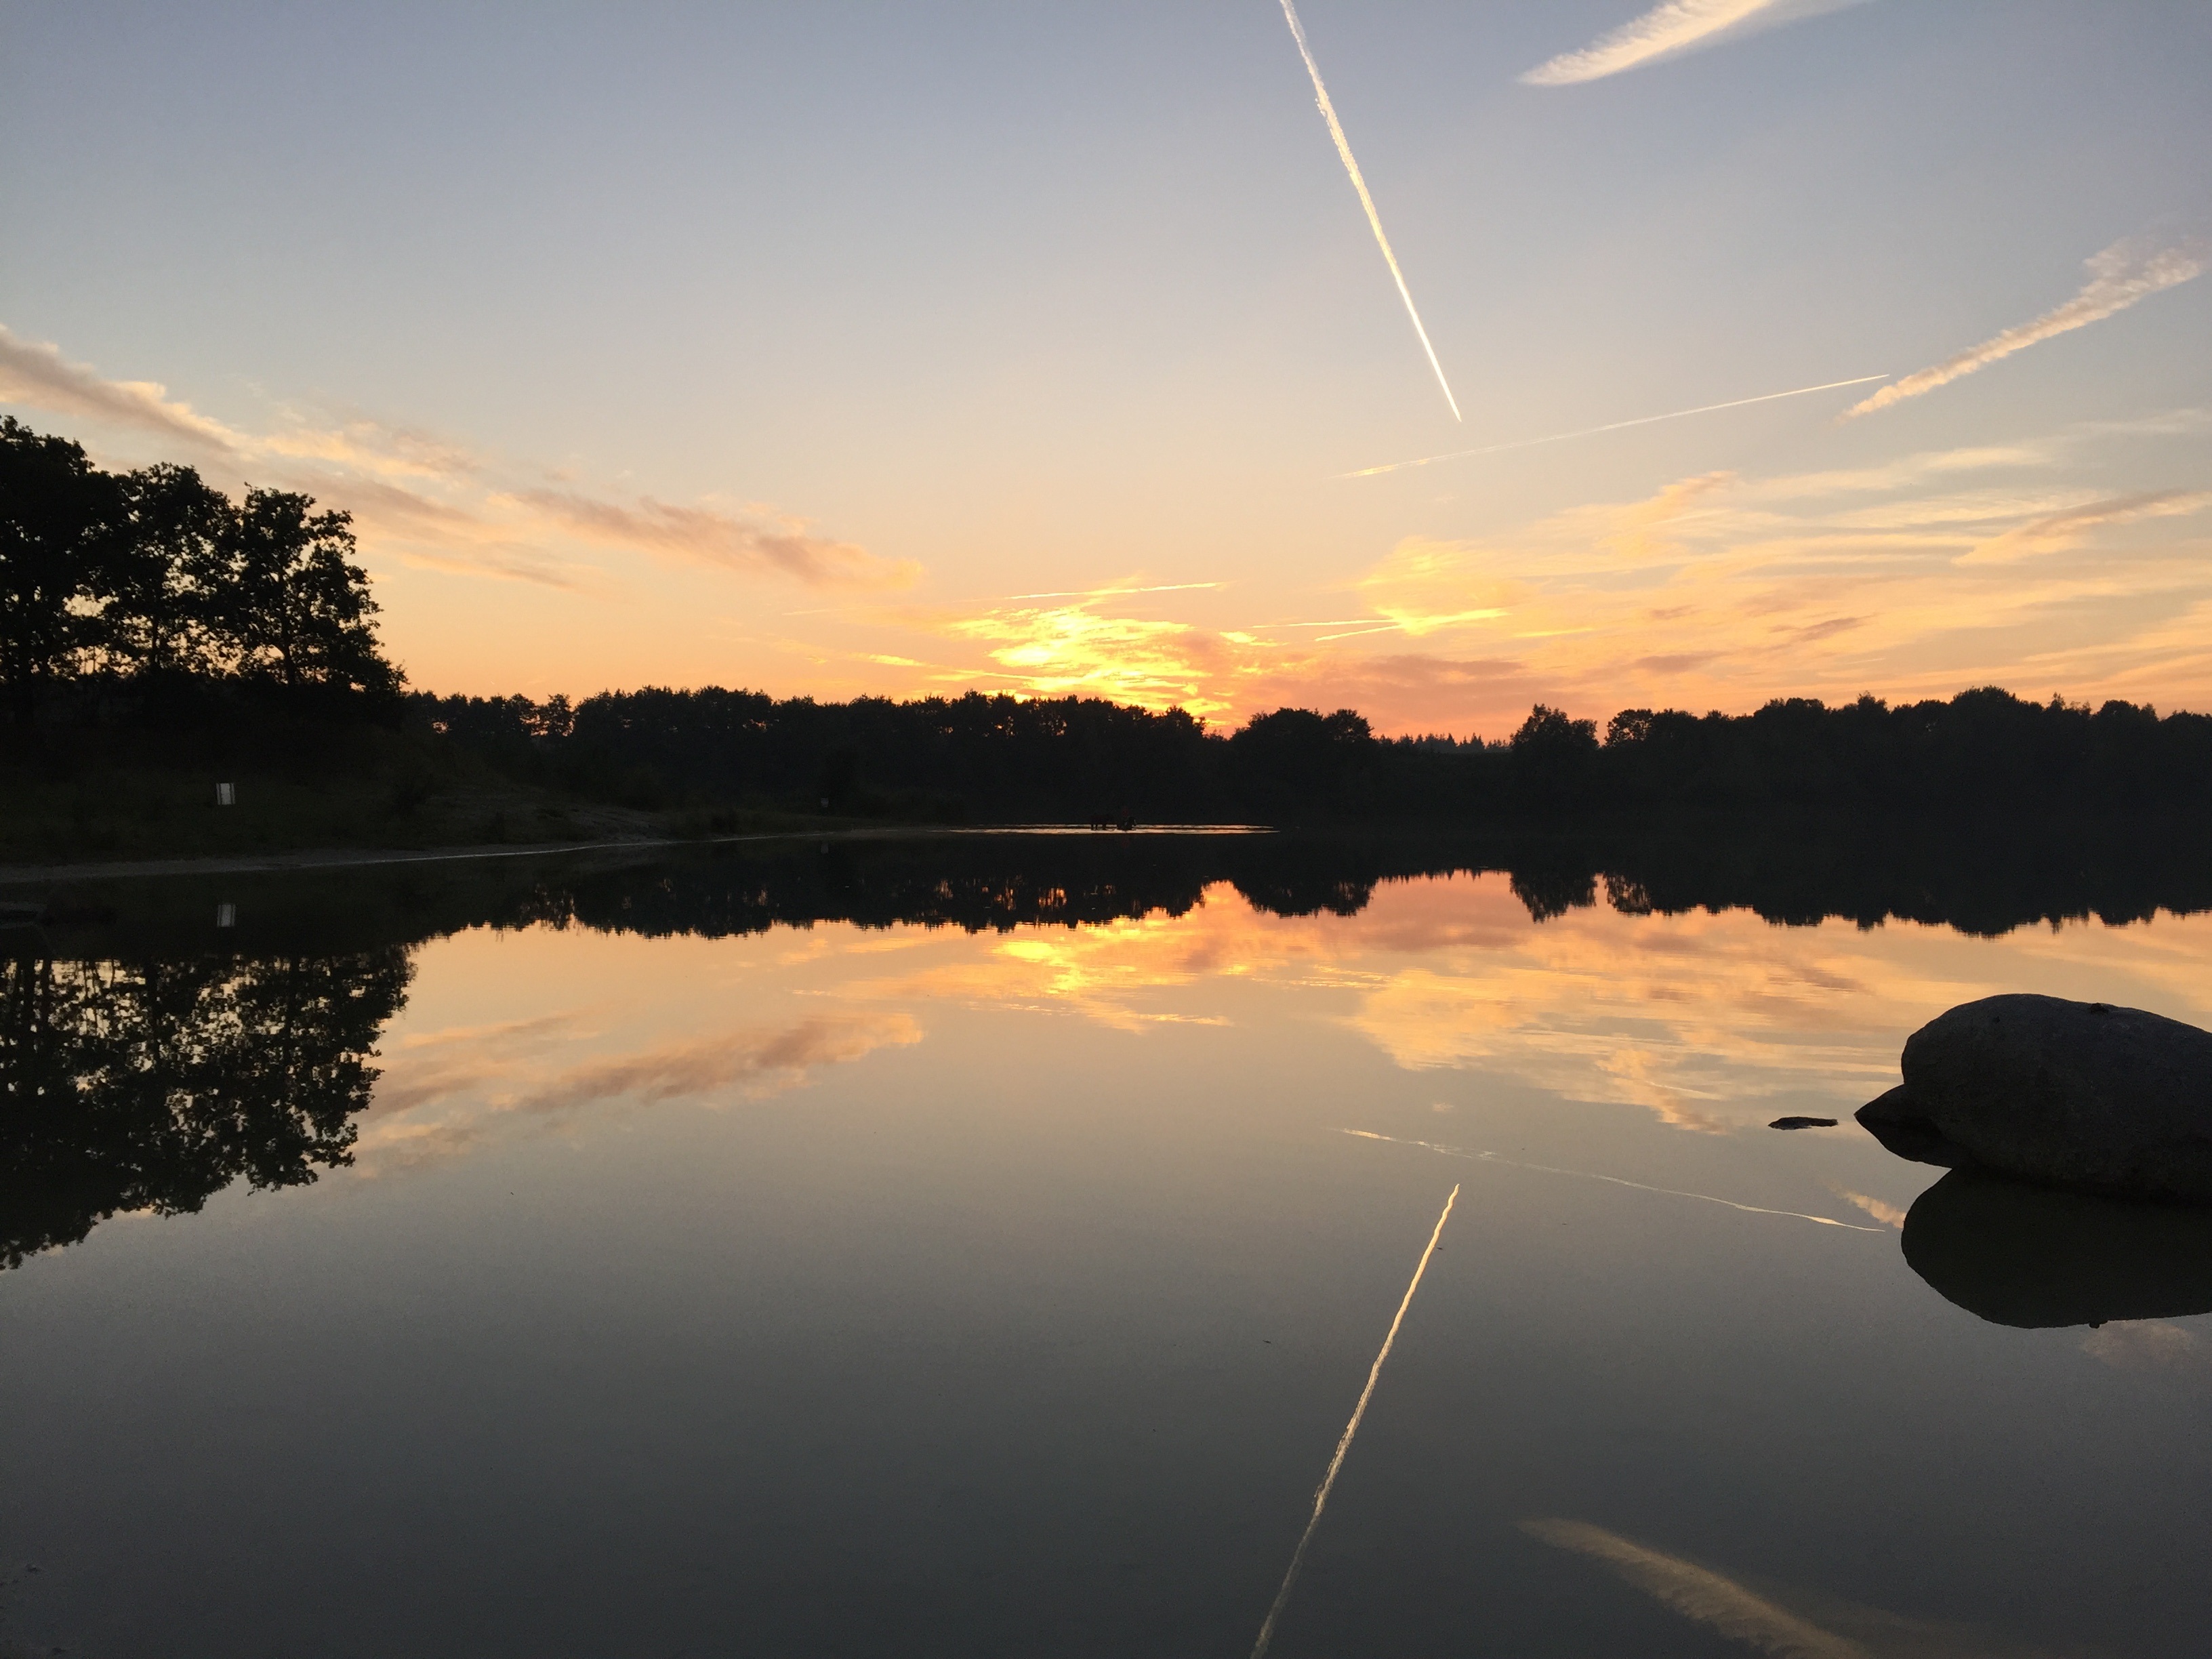
sea, nature, horizon, cloud, sky, sun, sunrise, sunset, sunlight, morning, lake, dawn, atmosphere, river, dusk, evening, reflection, reservoir, mirror, loch, more, afterglow, atmospheric phenomenon